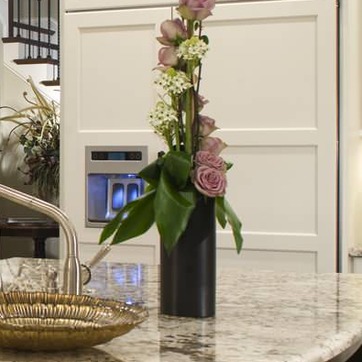
Material: foliage